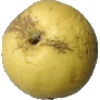
Label: Apple Golden 1